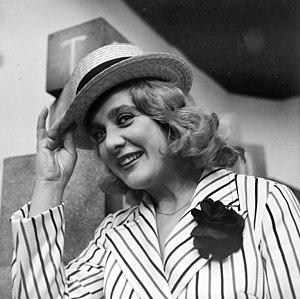
Zorana « Lola » Novaković, née le 25 avril 1935 à Belgrade, alors en royaume de Yougoslavie, et décédée le 3 avril 2016, est une chanteuse et actrice serbe.